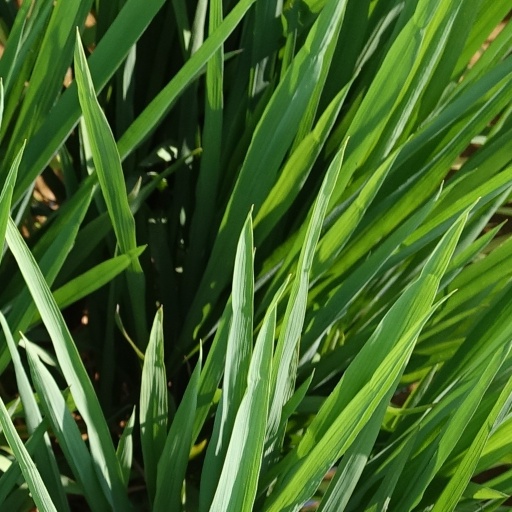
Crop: rice